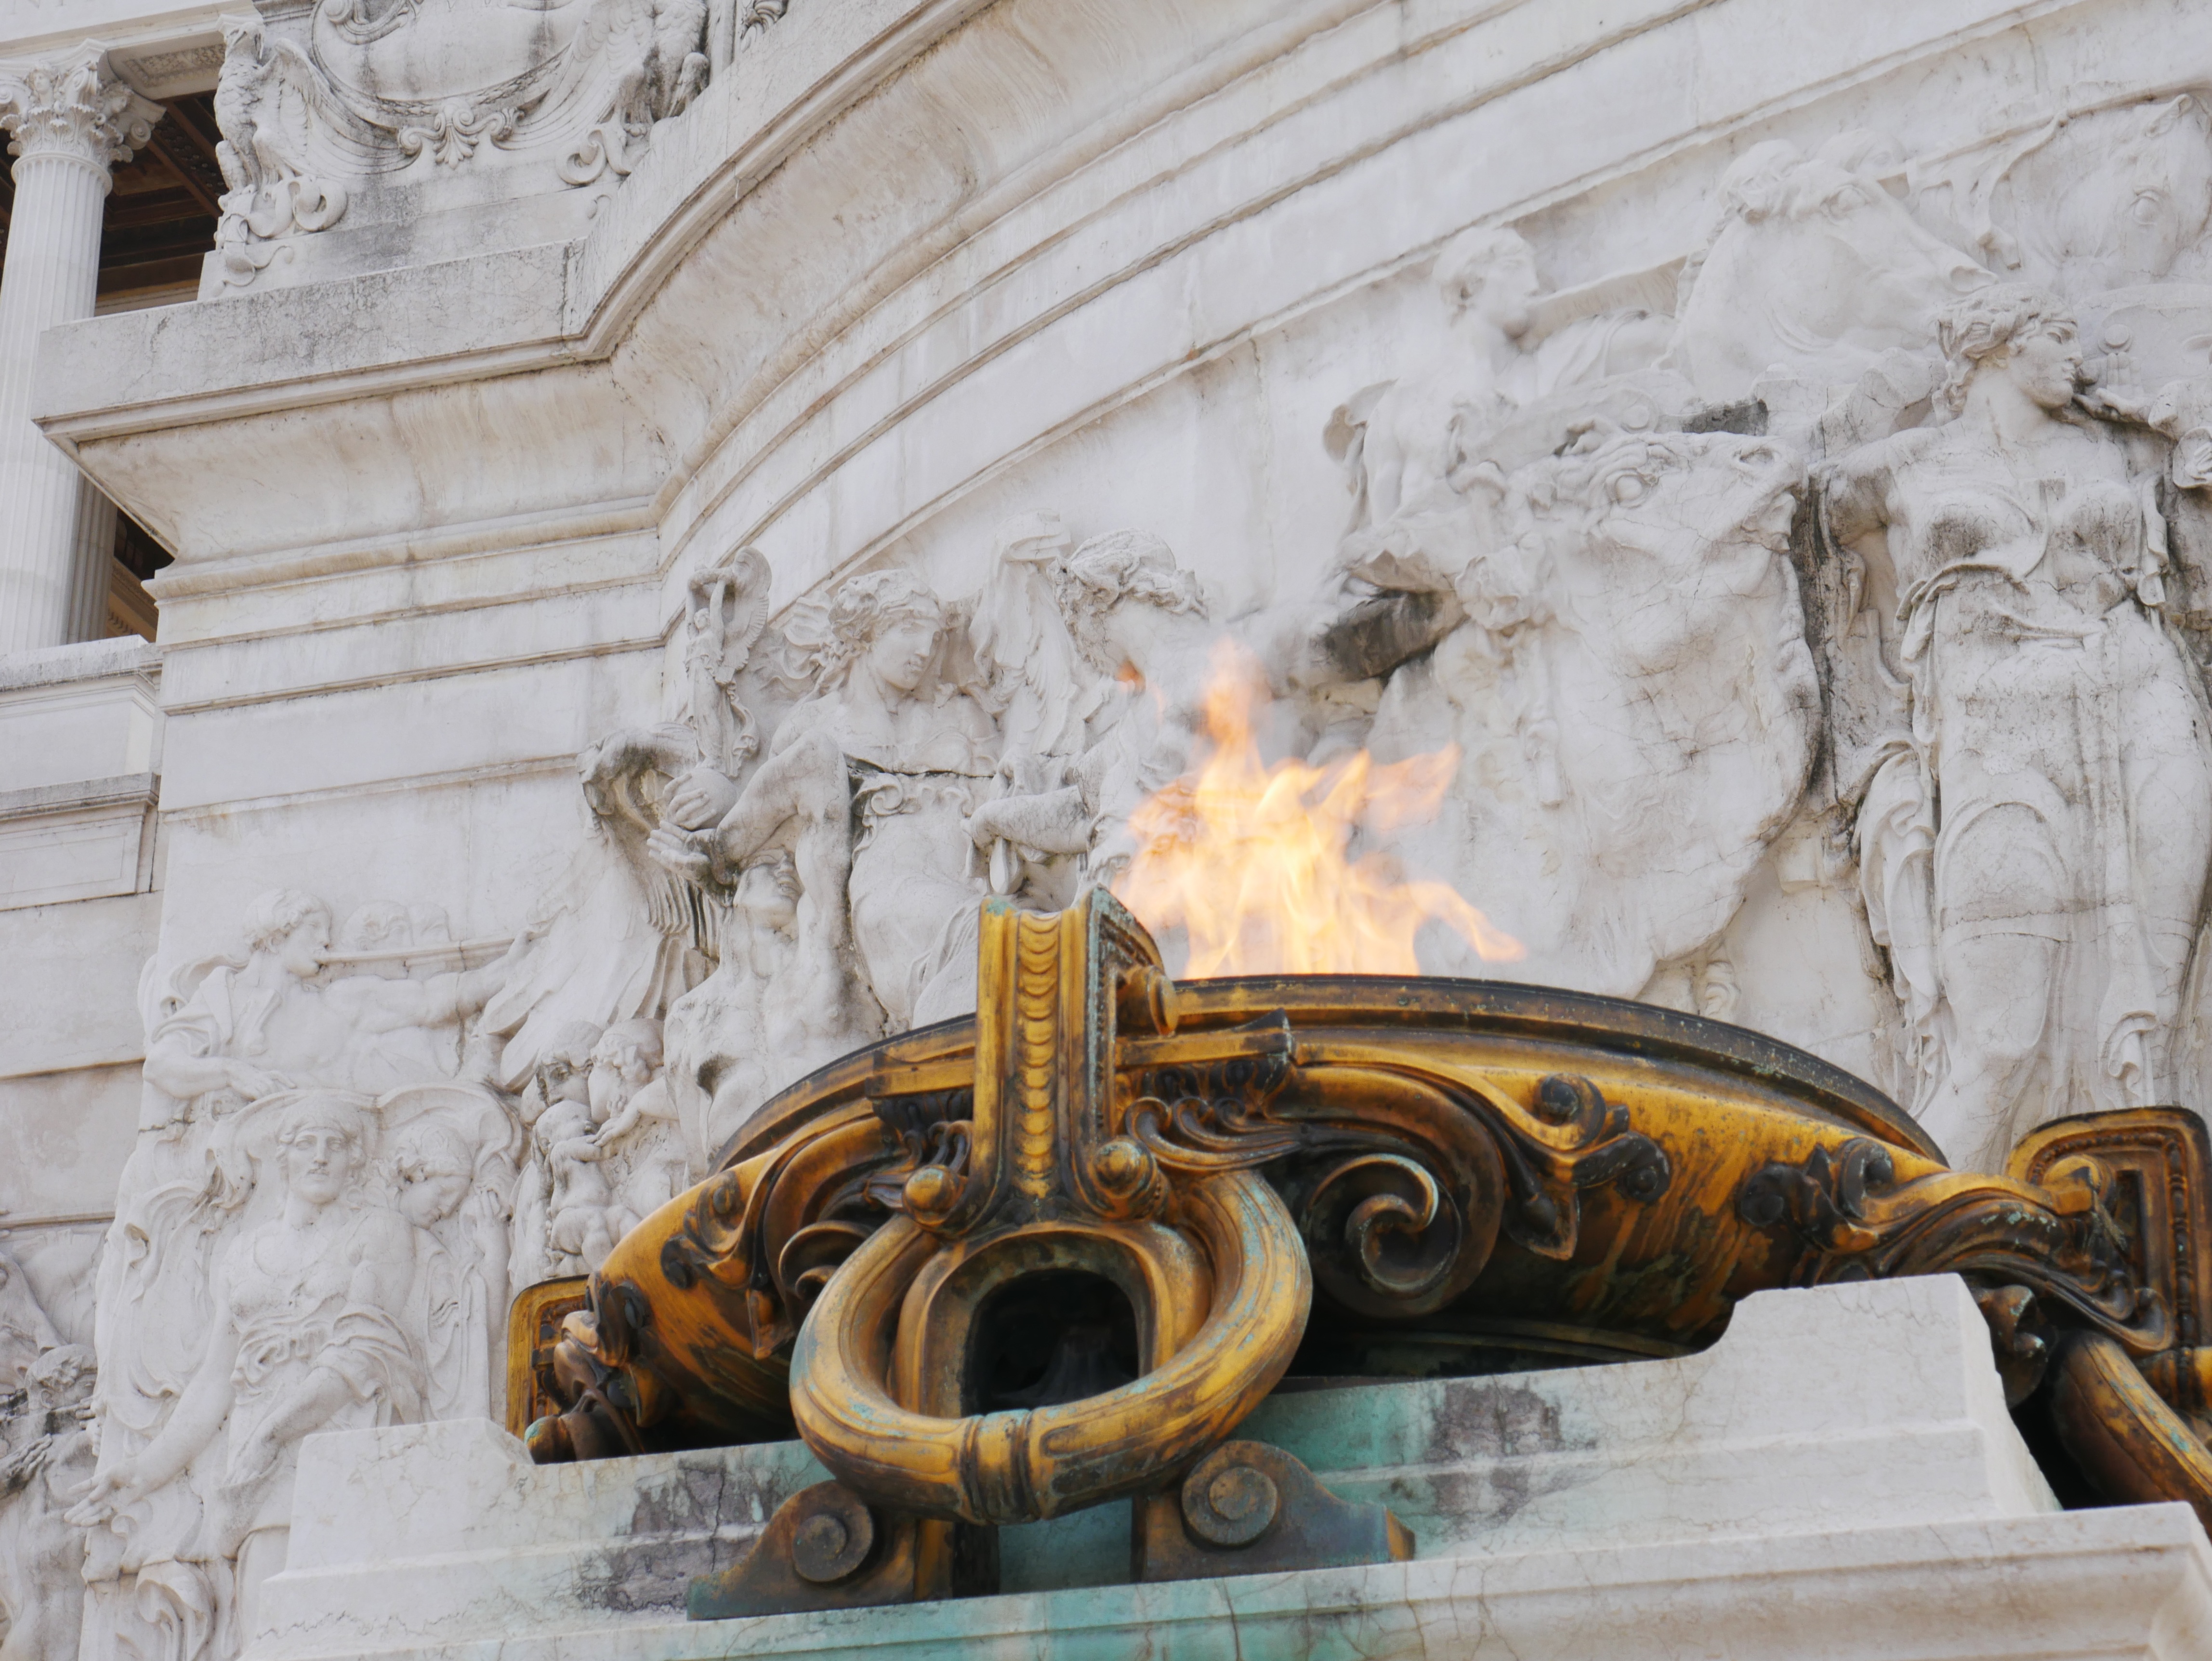
wood, monument, sign, statue, fire, scale, painting, sculpture, memorial, art, temple, history, carving, remembrance, ancient history, garden fire